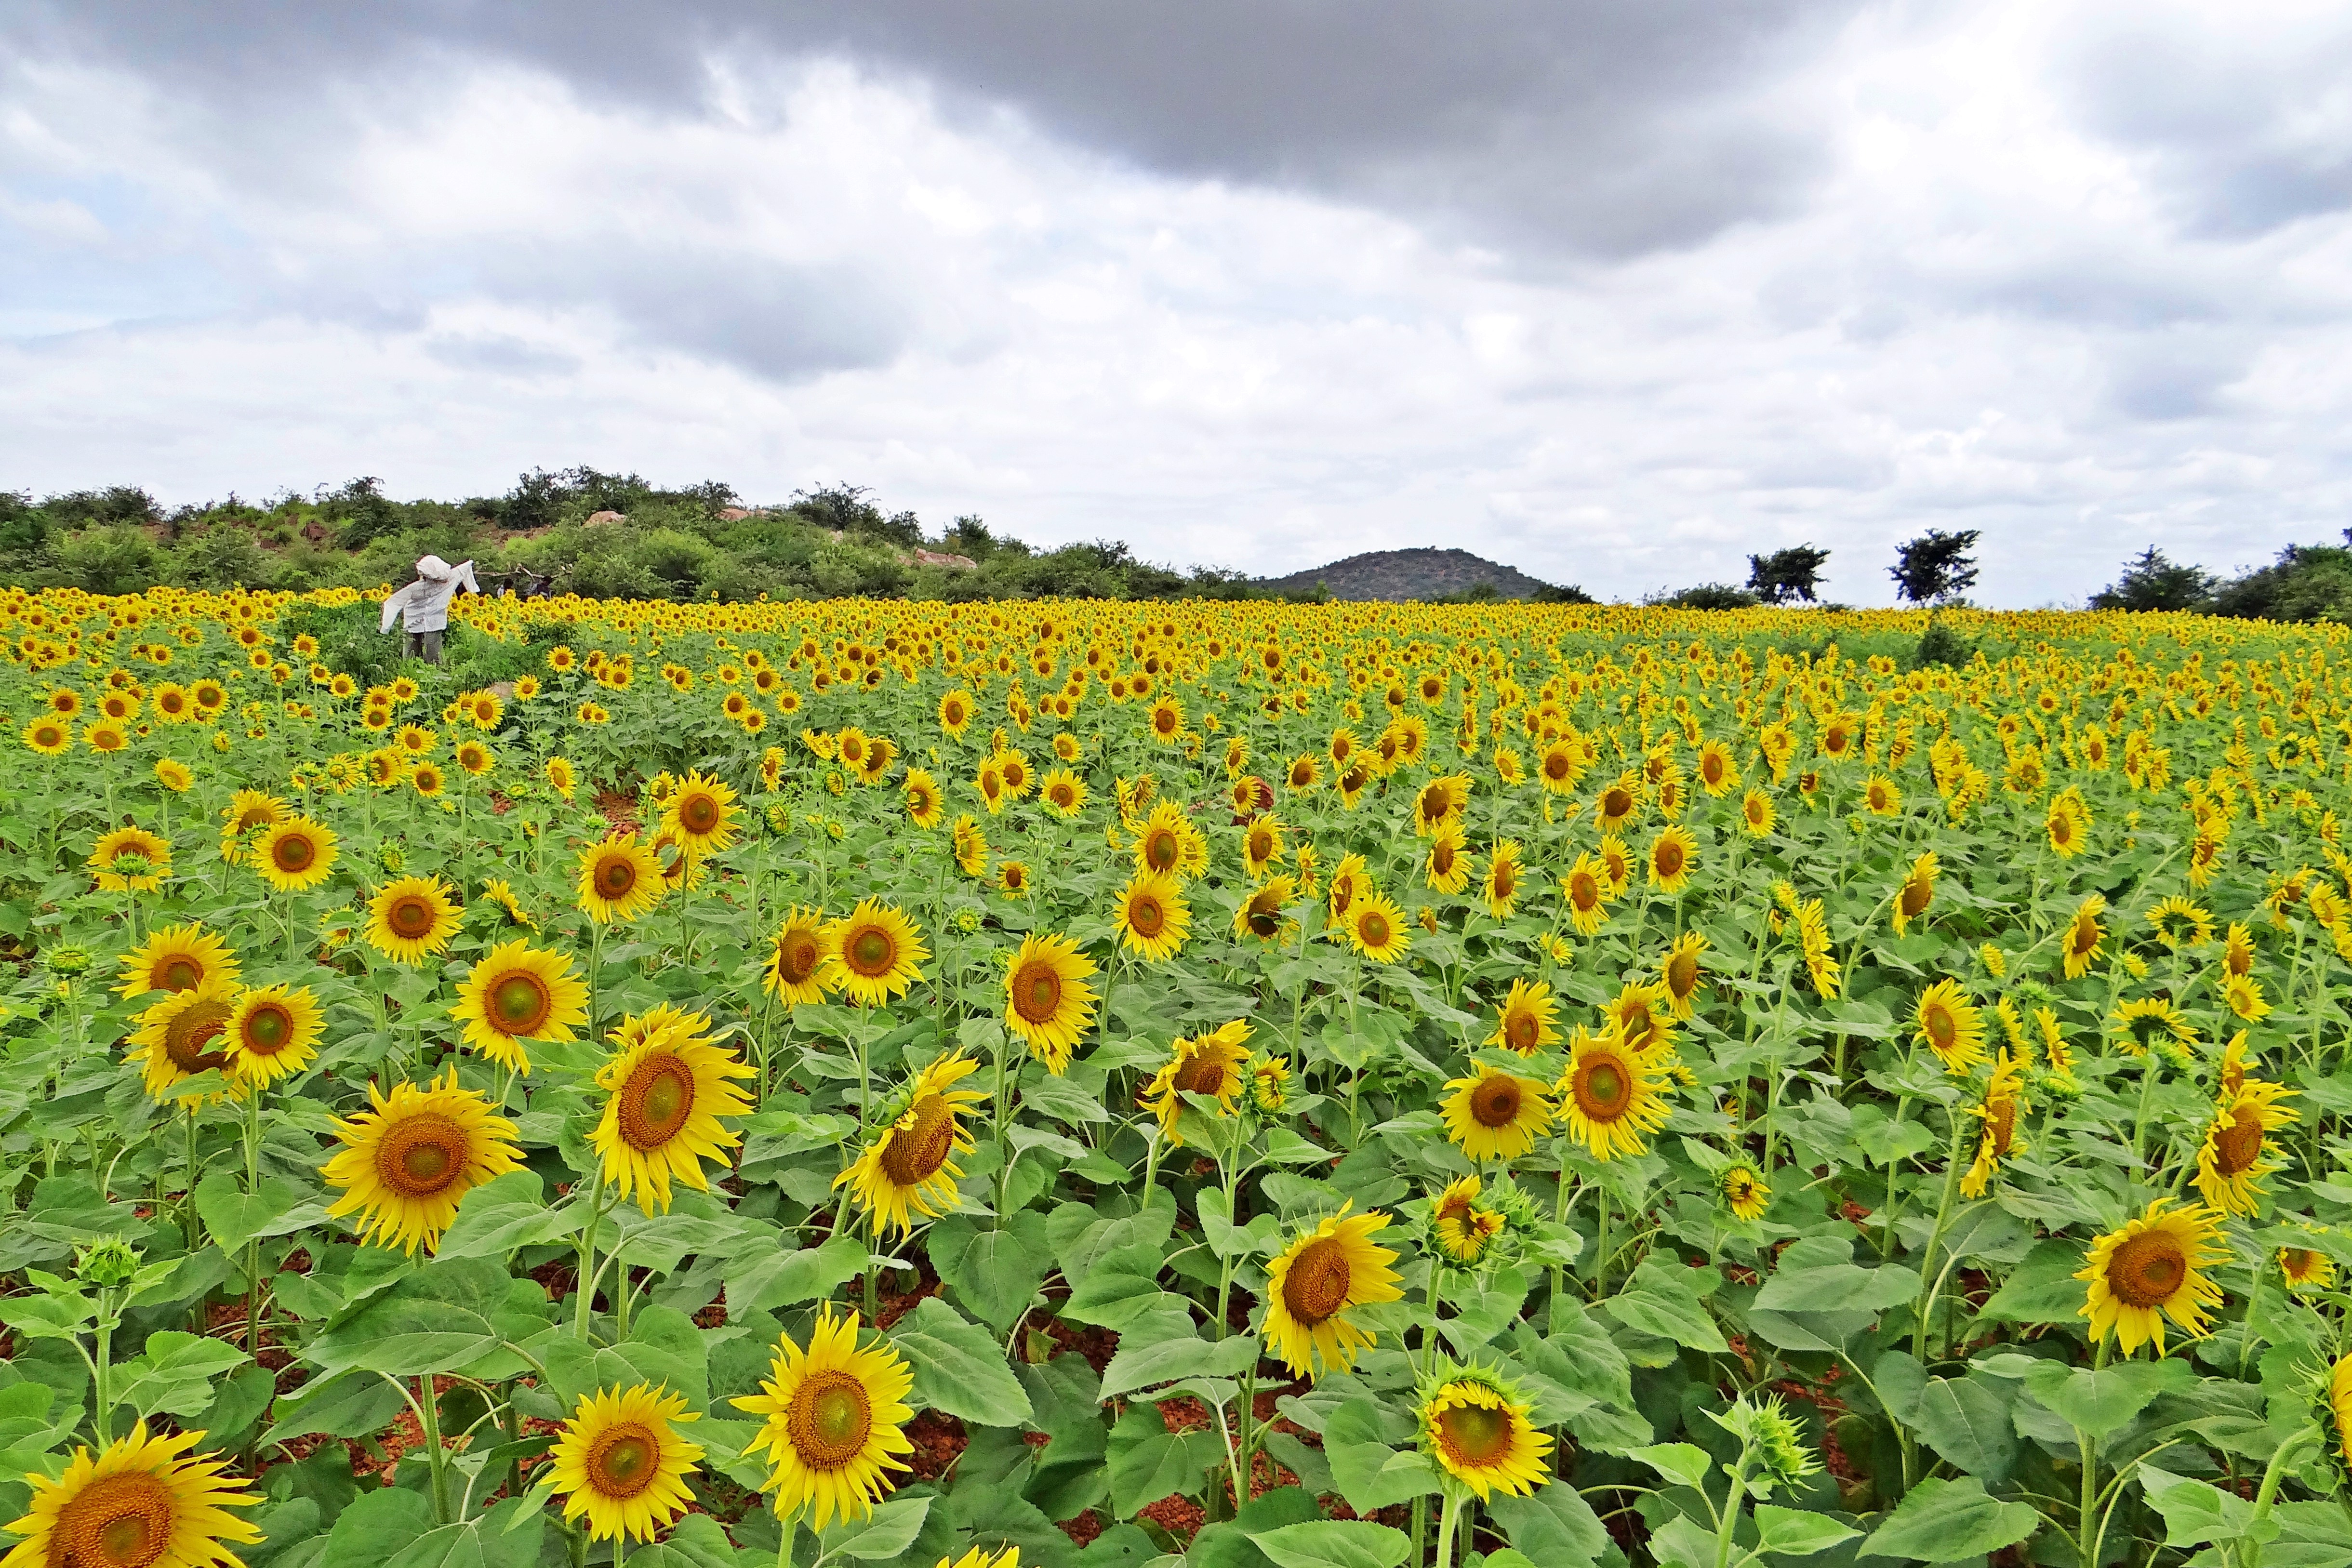
nature, plant, sky, field, meadow, prairie, flower, green, yellow, agriculture, flora, plain, sunflower, plants, wildflower, flowers, sunflowers, grassland, india, ecosystem, karnataka, sunflower field, flowering plant, daisy family, asterales, sunflower seed, annual plant, land plant